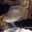
Label: aquarium_fish